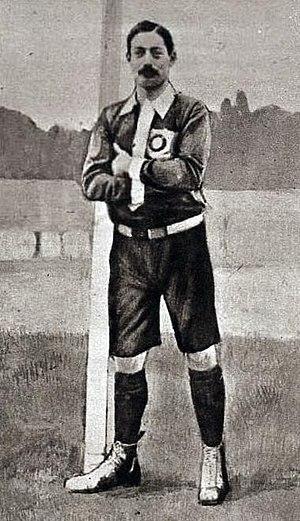
Pierre Allemane, capitaine de l'équipe de France de football en 1906.
Pierre Allemane, né le 19 janvier 1882 à Montpellier et mort le 24 mai 1956 à Autreville, était un joueur international français de football.